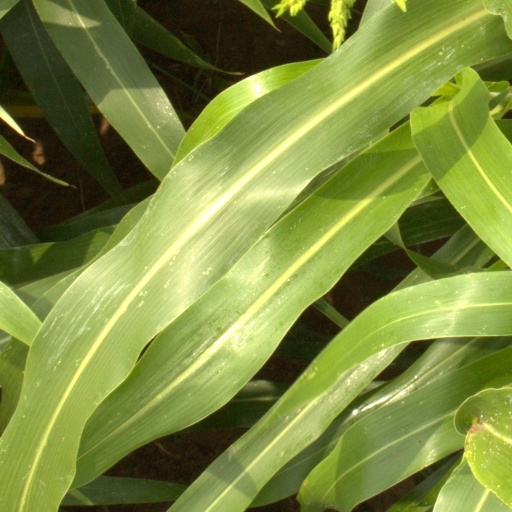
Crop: sorghum